RAF Bottisham

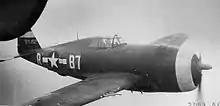
P-47D-11-RE Thunderbolt aircraft Serial 42-75452 of the 374th Fighter Squadron, 361st Fighter Group, based at Bottisham Airfield, England.

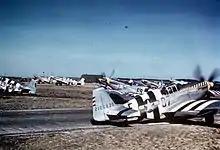
P-51 Mustangs, including (E9-S, serial number 42-106707) nicknamed "Sleepytime Gal", (B7-E, serial number 42-106839) nicknamed "Bald Eagle III" and (E9-K) nicknamed "Vi" of the 361st Fighter Group line up for take off on D-Day at Bottisham.

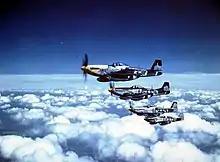
"The Bottisham Four", four USAAF North American P-51 Mustang fighters from the 375th Fighter Squadron, 361st Fighter Group, from RAF Bottisham, Cambridgeshire (UK), in flight on 26 July 1944. All four aircraft were lost or crashed by the end of the war in Europe.

The airfield was first used by the United States Army Air Forces Eighth Air Force 361st Fighter Group, arriving from Richmond AAF, Virginia on 30 November 1943. The group was under the command of the 65th Fighter Wing of the VIII Fighter Command. Aircraft of the group were identified by yellow around their cowlings and tails.